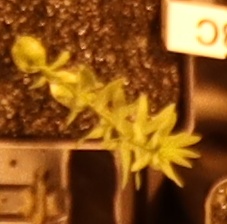
Label: Flax